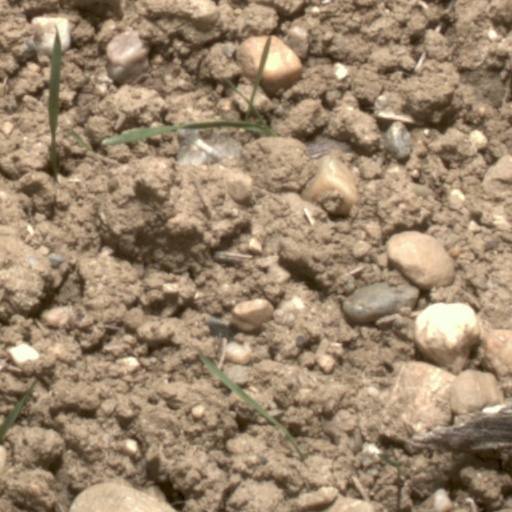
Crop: wheat